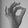
ASL letter: F